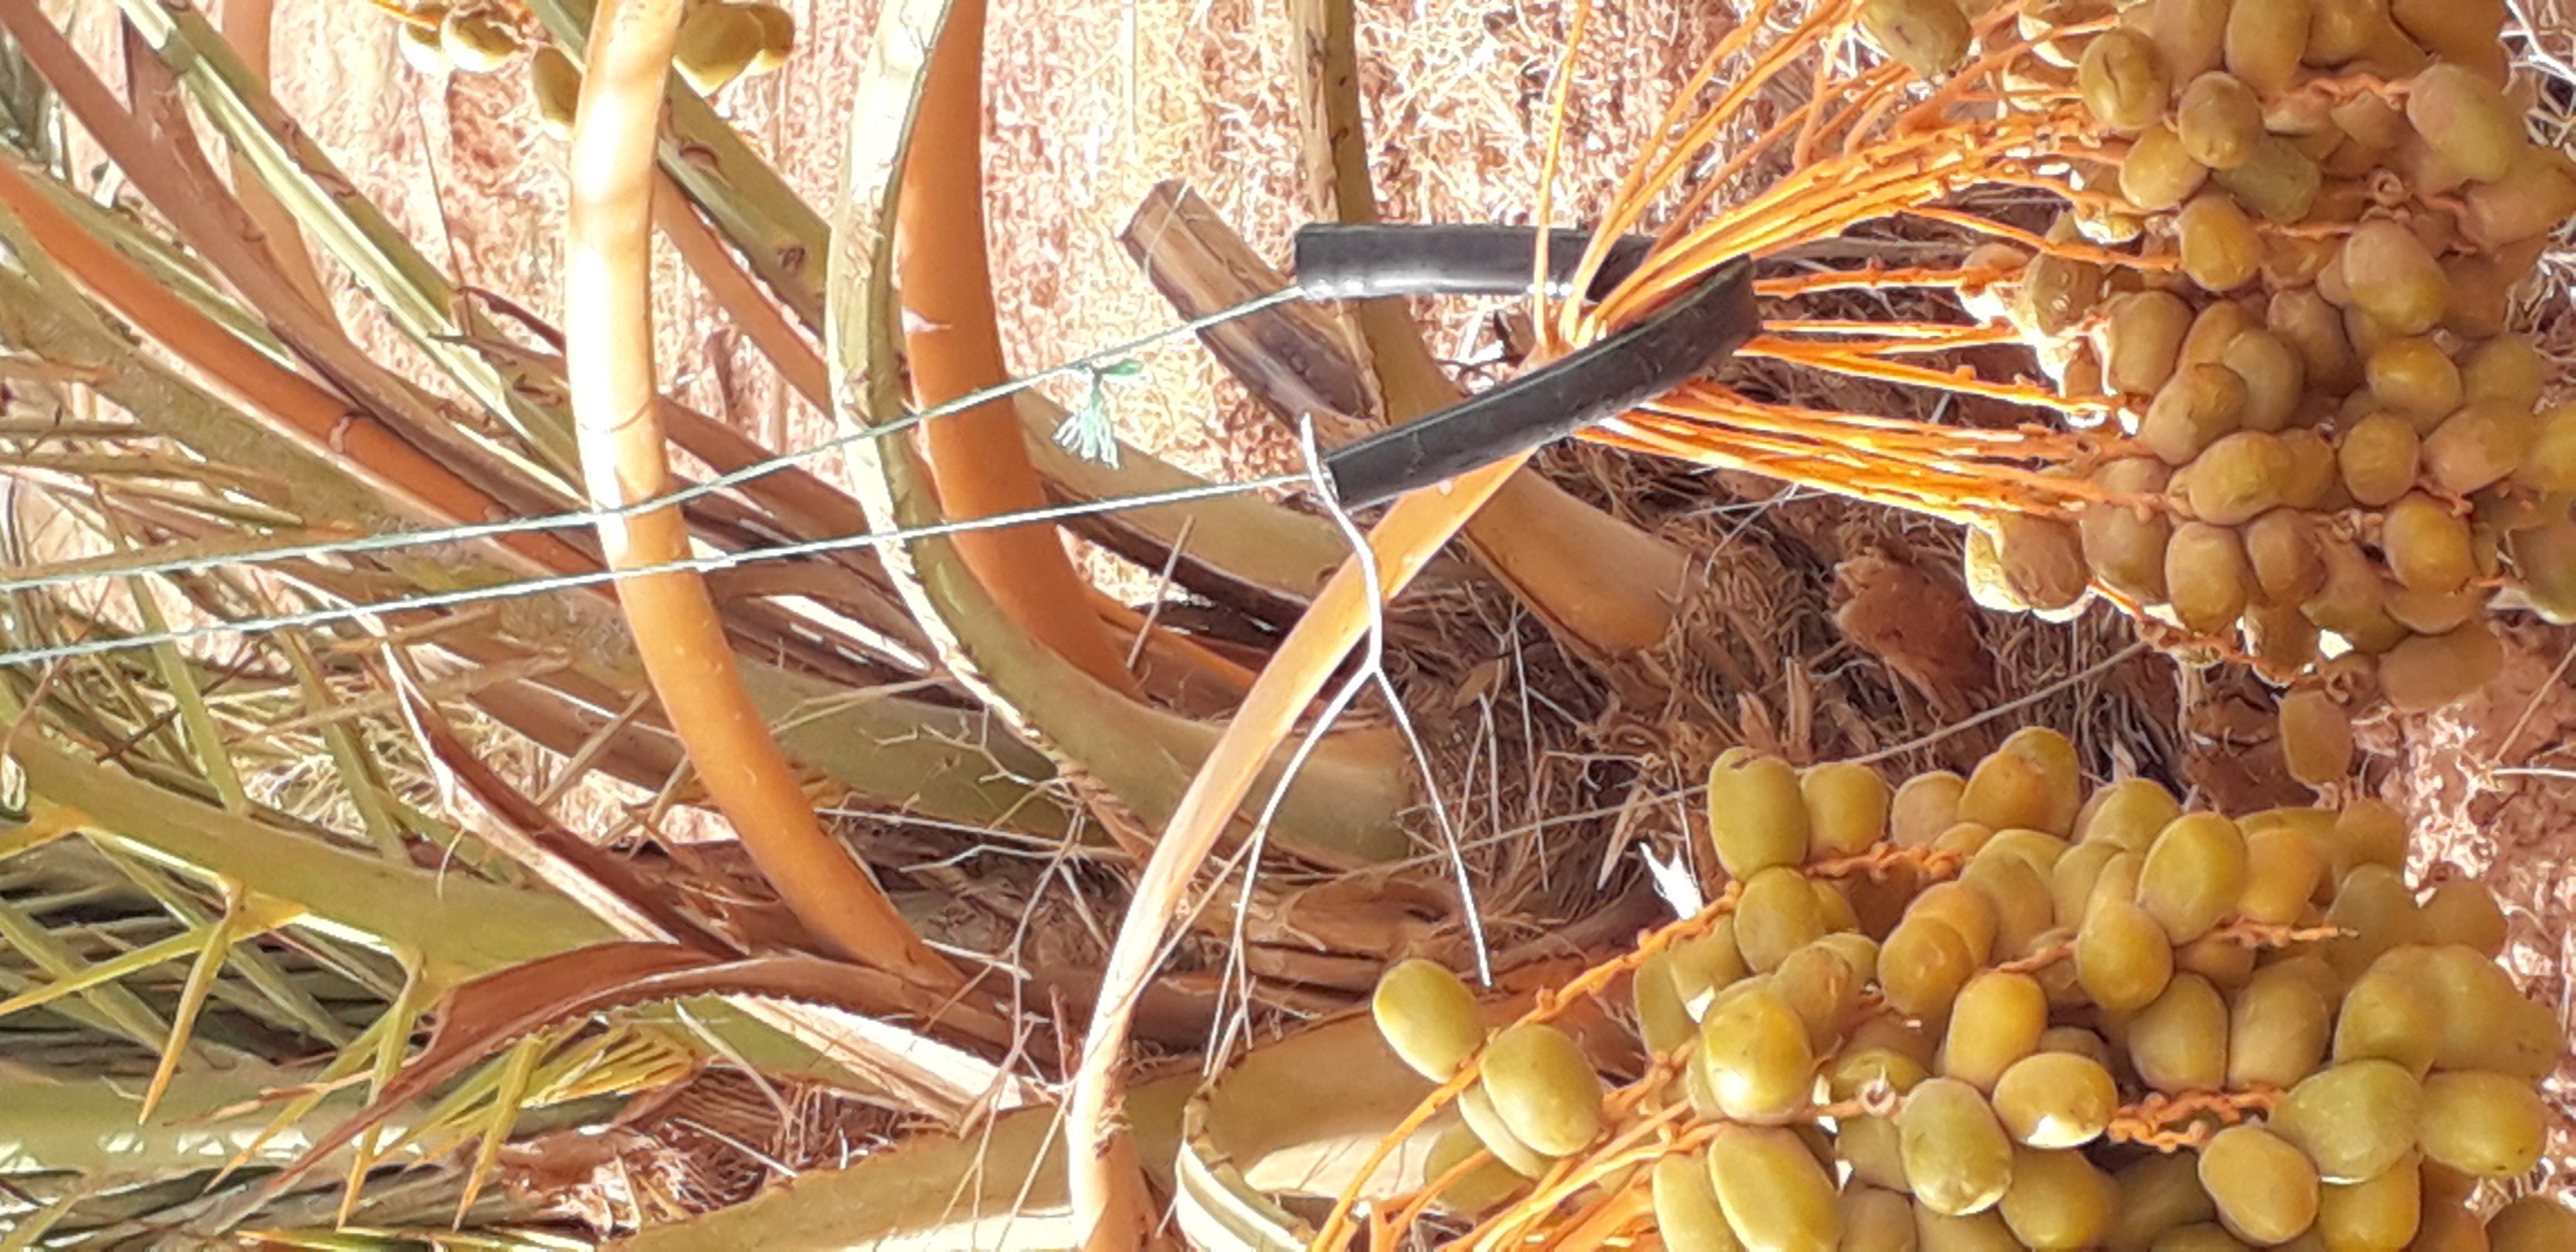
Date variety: Boufagous